Romanian nationalism

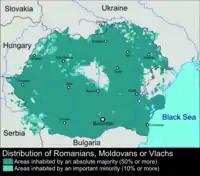
Geographic distribution of the Romanians

Romanian nationalism is a form of nationalism that asserts that Romanians are a nation and promotes the identity and cultural unity of Romanians. Its extremist variation is Romanian ultranationalism.